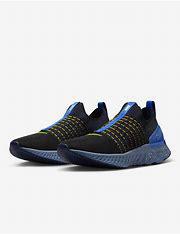
Brand: Nike
Model: React Phantom Run Flyknit 2